Southeast Michigan

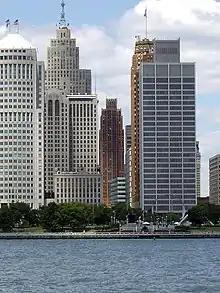
Financial District in downtown Detroit

Southeast Michigan, also called southeastern Michigan, is a region in the Lower Peninsula of Michigan that is home to a majority of the state's businesses and industries as well as slightly over half of the state's population, most of whom are concentrated in Metro Detroit.